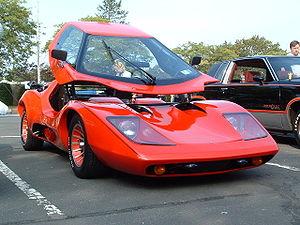
Sterling est une marque d'automobiles américaine d'origine anglaise créée en 1971. Elle a été commercialisée aux États-Unis entre 1987 et 1992 par ARCONA, acronyme de Austin Rover Cars Of North America. L'objectif premier de cette marque fut la commercialisation de la Rover 800, codéveloppée avec Honda, sur le marché américain. Le but était de proposer un véhicule avec la fiabilité d'une japonaise et l'intérieur d'une britannique.
Une kit car est une automobile achetée en kit et montée par l'utilisateur lui-même ou par un prestataire de service.